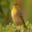
Label: bird